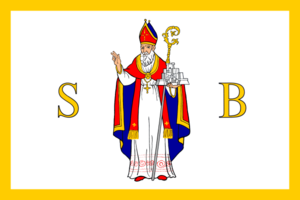
Giovanni di Ragusa, ou Jean de Raguse est un pseudo-cardinal croate du XVᵉ siècle. Il est membre de l'ordre des dominicains.
Dubrovnik, ou Raguse de l'italien Ragusa, est une ville et une municipalité de Croatie, capitale du comitat de Dubrovnik-Neretva. Elle fut autrefois la capitale d'une république maritime connue sous le nom de république de Raguse. Ses habitants, ainsi que ce qui s'y rapporte, s'appellent encore des ragusains.
La république de Raguse était une cité-État et une république maritime dont la ville centre était Raguse. Elle fut créée à la suite du traité de Zadar le 27 juin 1358 et exista jusqu'à l'annexion française le 31 janvier 1808.